Walter Kennedy (poet)

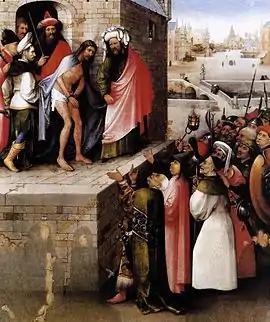
"Ecce Homo", Hieronymus Bosch.

Only six works by Walter Kennedy are extant, including his contribution to the "Flyting", but taken together these amount to a not insignificant 2443 lines of verse. Kennedy's longest poem is "The Passioun of Crist", a courtly and successful depiction of the story of Christ from the nativity to the ascension and a significant yet neglected work altogether different in form, register and subject from the "Flyting", his second longest work.